Faisal bin Bandar Al Saud (born 1945)

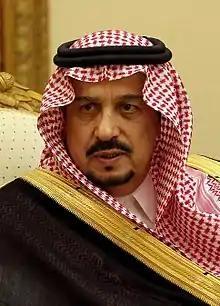
Prince Faisal bin Bandar in April 2017

Faisal bin Bandar bin Abdulaziz Al Saud (born 1945) is a Saudi royal, a grandson of Saudi Arabia's founder King Abdulaziz, who has served as the governor of Riyadh since 2015.